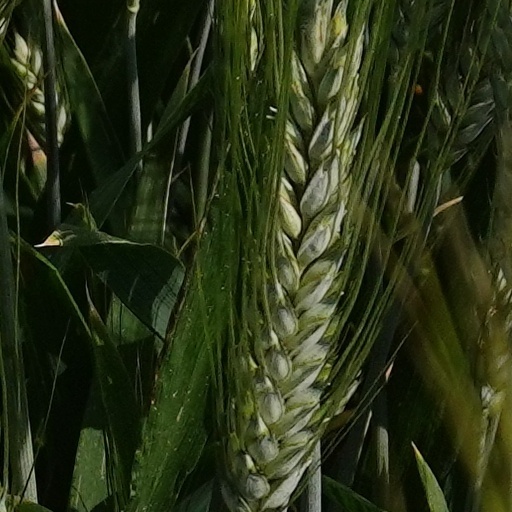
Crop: wheat